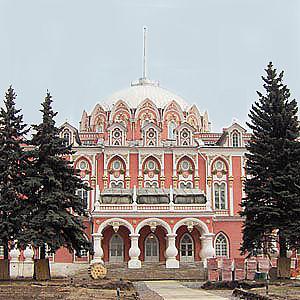
Matveï Fiodorovitch Kazakov, né en 1738 à Moscou et mort le 7 novembre 1812 à Riazan, est un architecte russe représentant majeur du style néoclassique, dénommé style Empire en Russie. Il fut aussi l'auteur de projets néogothiques. Son fils Mikhaïl était architecte.